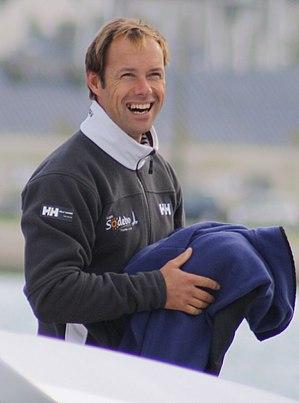
Photographie du navigateur français Thomas Coville à Saint-Malo avant le départ de la Route du Rhum 2010
Thomas Coville, né le 10 mai 1968 à Rennes, est un navigateur français.